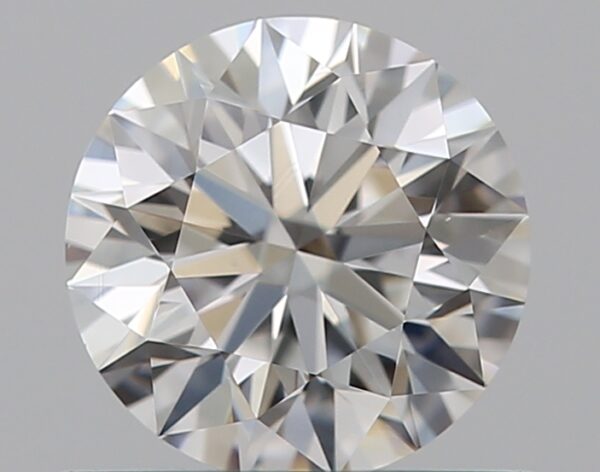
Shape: round
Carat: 0.52
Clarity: VVS2
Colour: E
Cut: EX
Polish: EX
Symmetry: EX
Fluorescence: N
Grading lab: GIA
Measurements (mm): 5.15 x 5.16 x 3.23